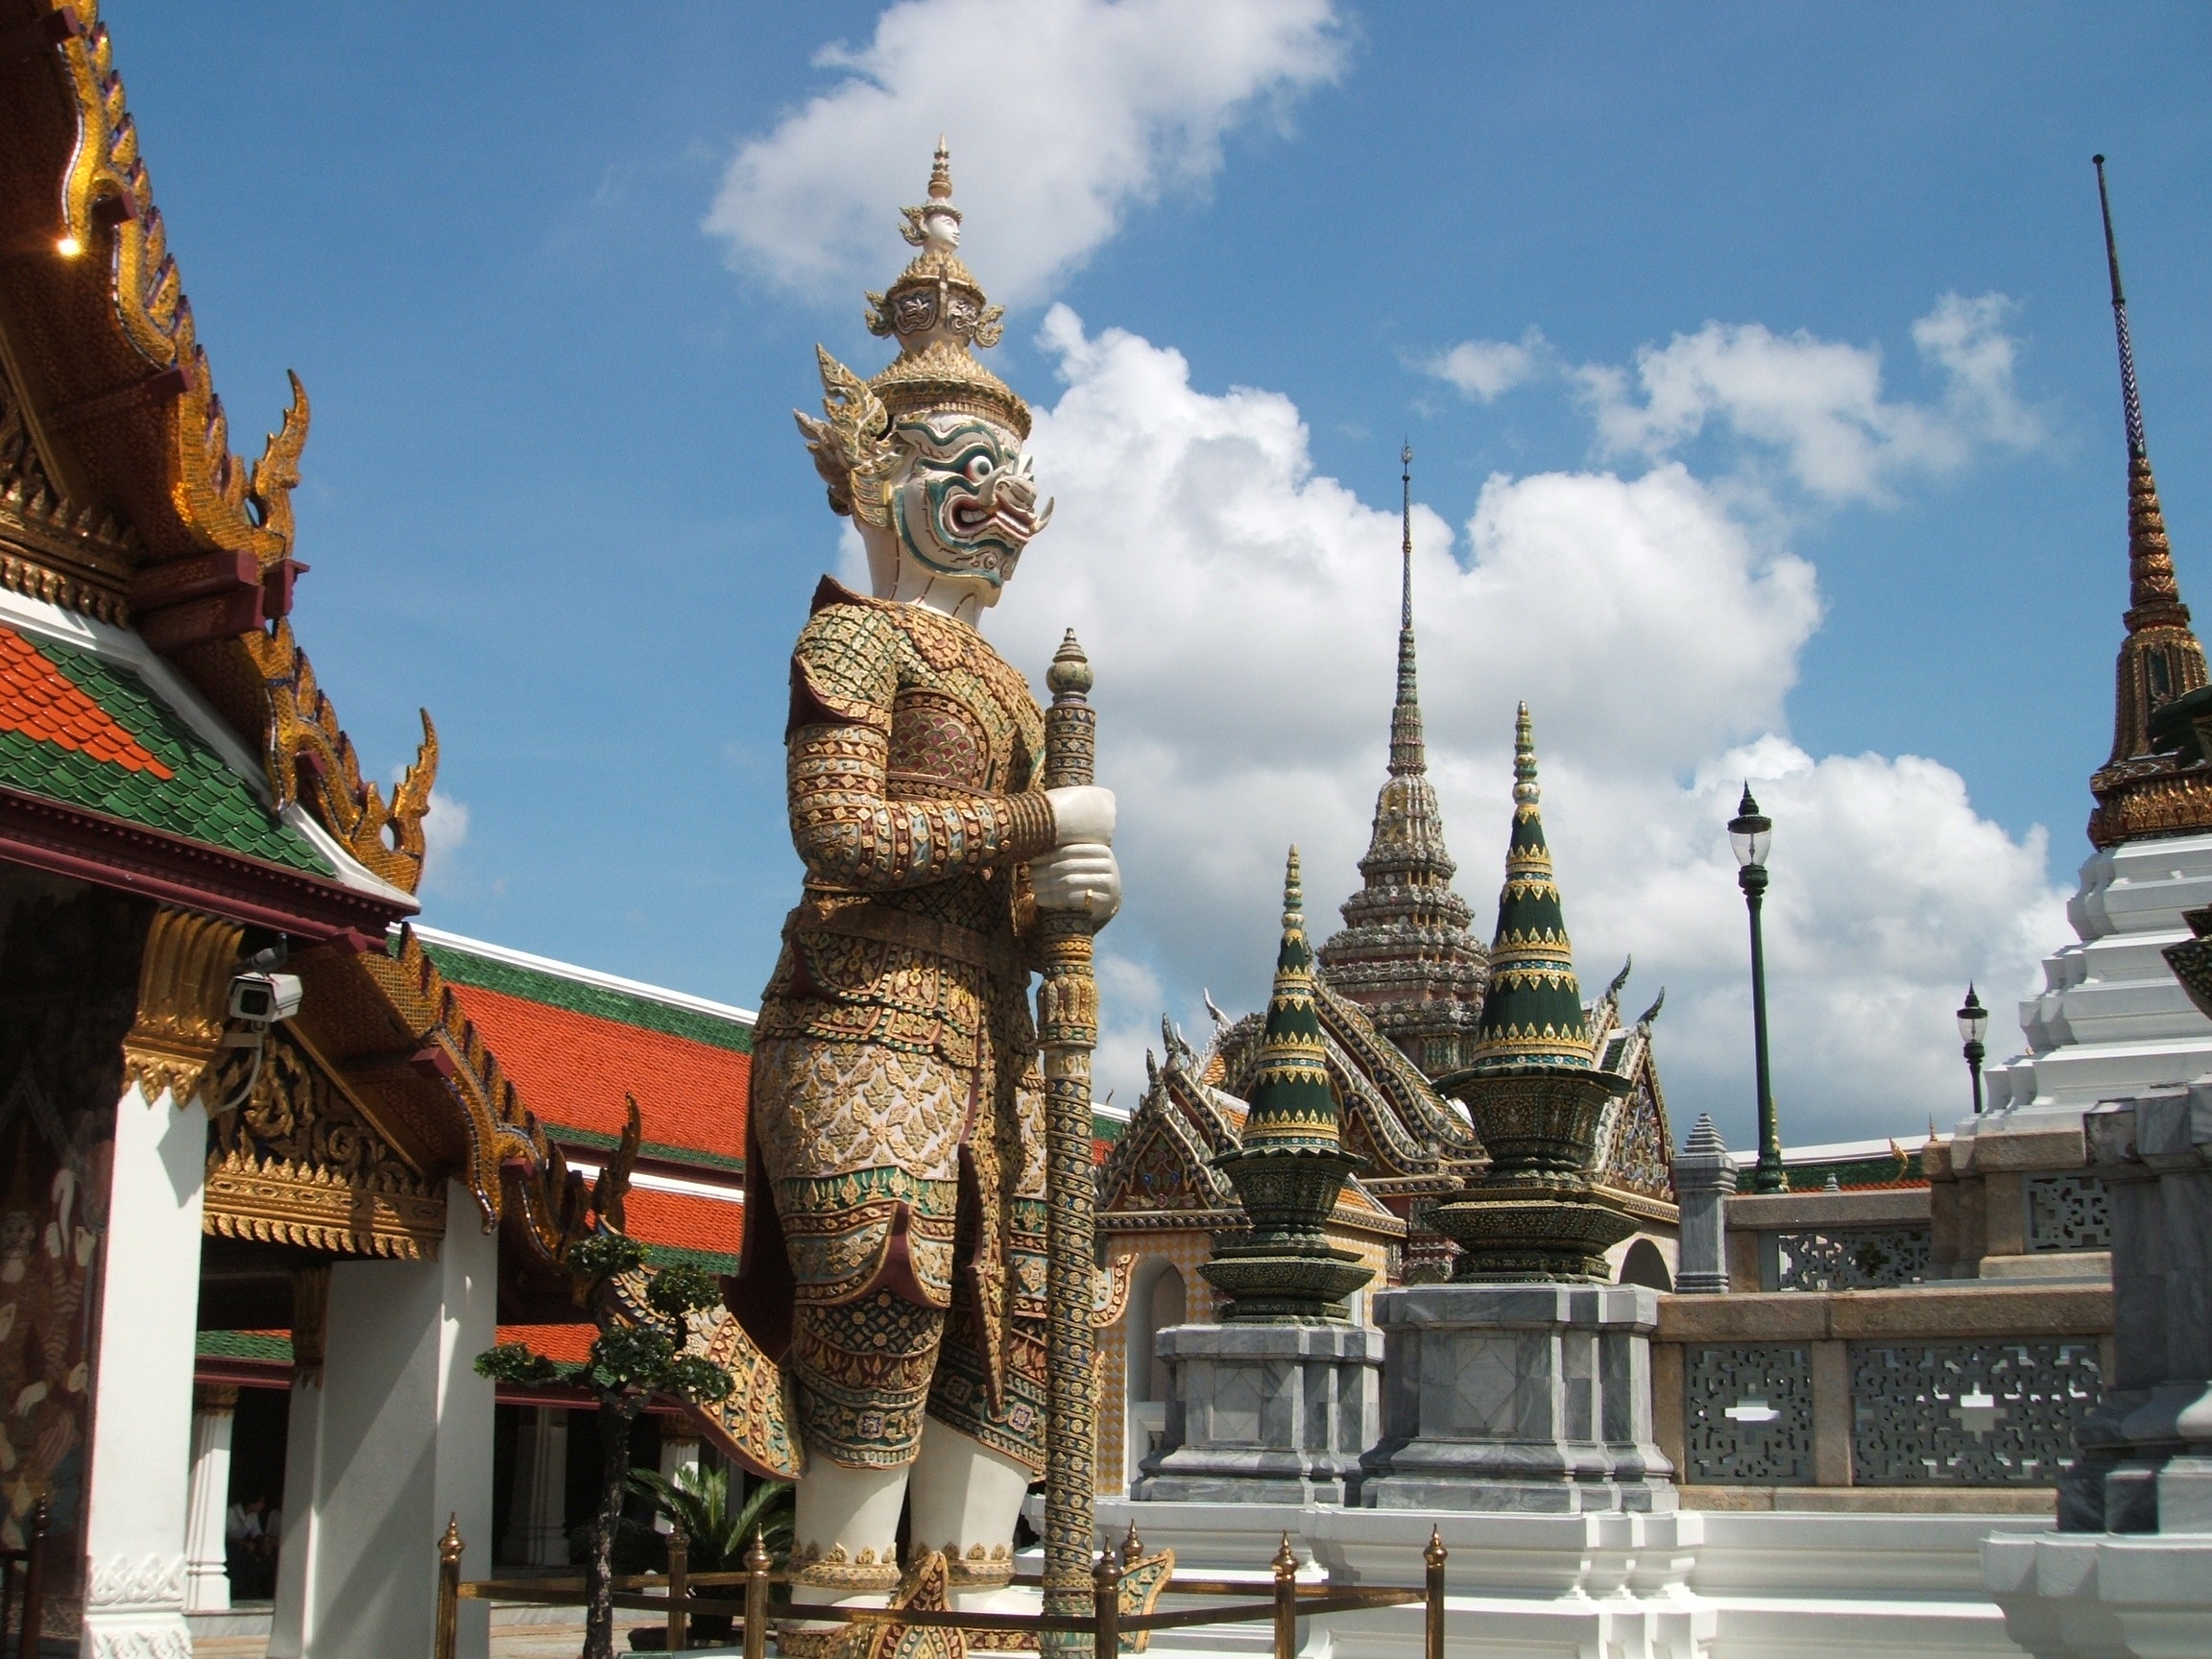
building, monument, travel, statue, plaza, landmark, garden, tourism, place of worship, thailand, temple, wat, royal palace, hindu temple